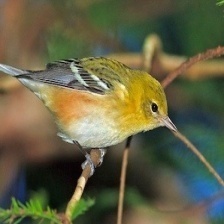
Species: BAY-BREASTED WARBLER
Scientific name: SETOPHAGA CASTANEA